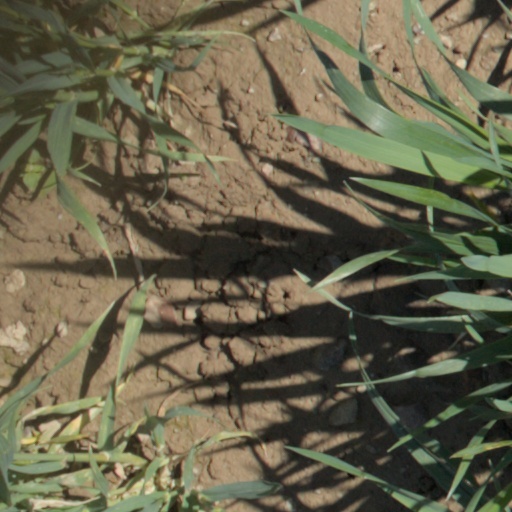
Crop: wheat